Unsullied

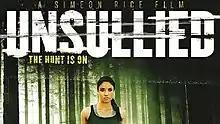
Film poster

Unsullied is a 2014 exploitation horror film directed by Simeon Rice and starring Murray Gray, Rusty Joiner, and James Gaudioso.